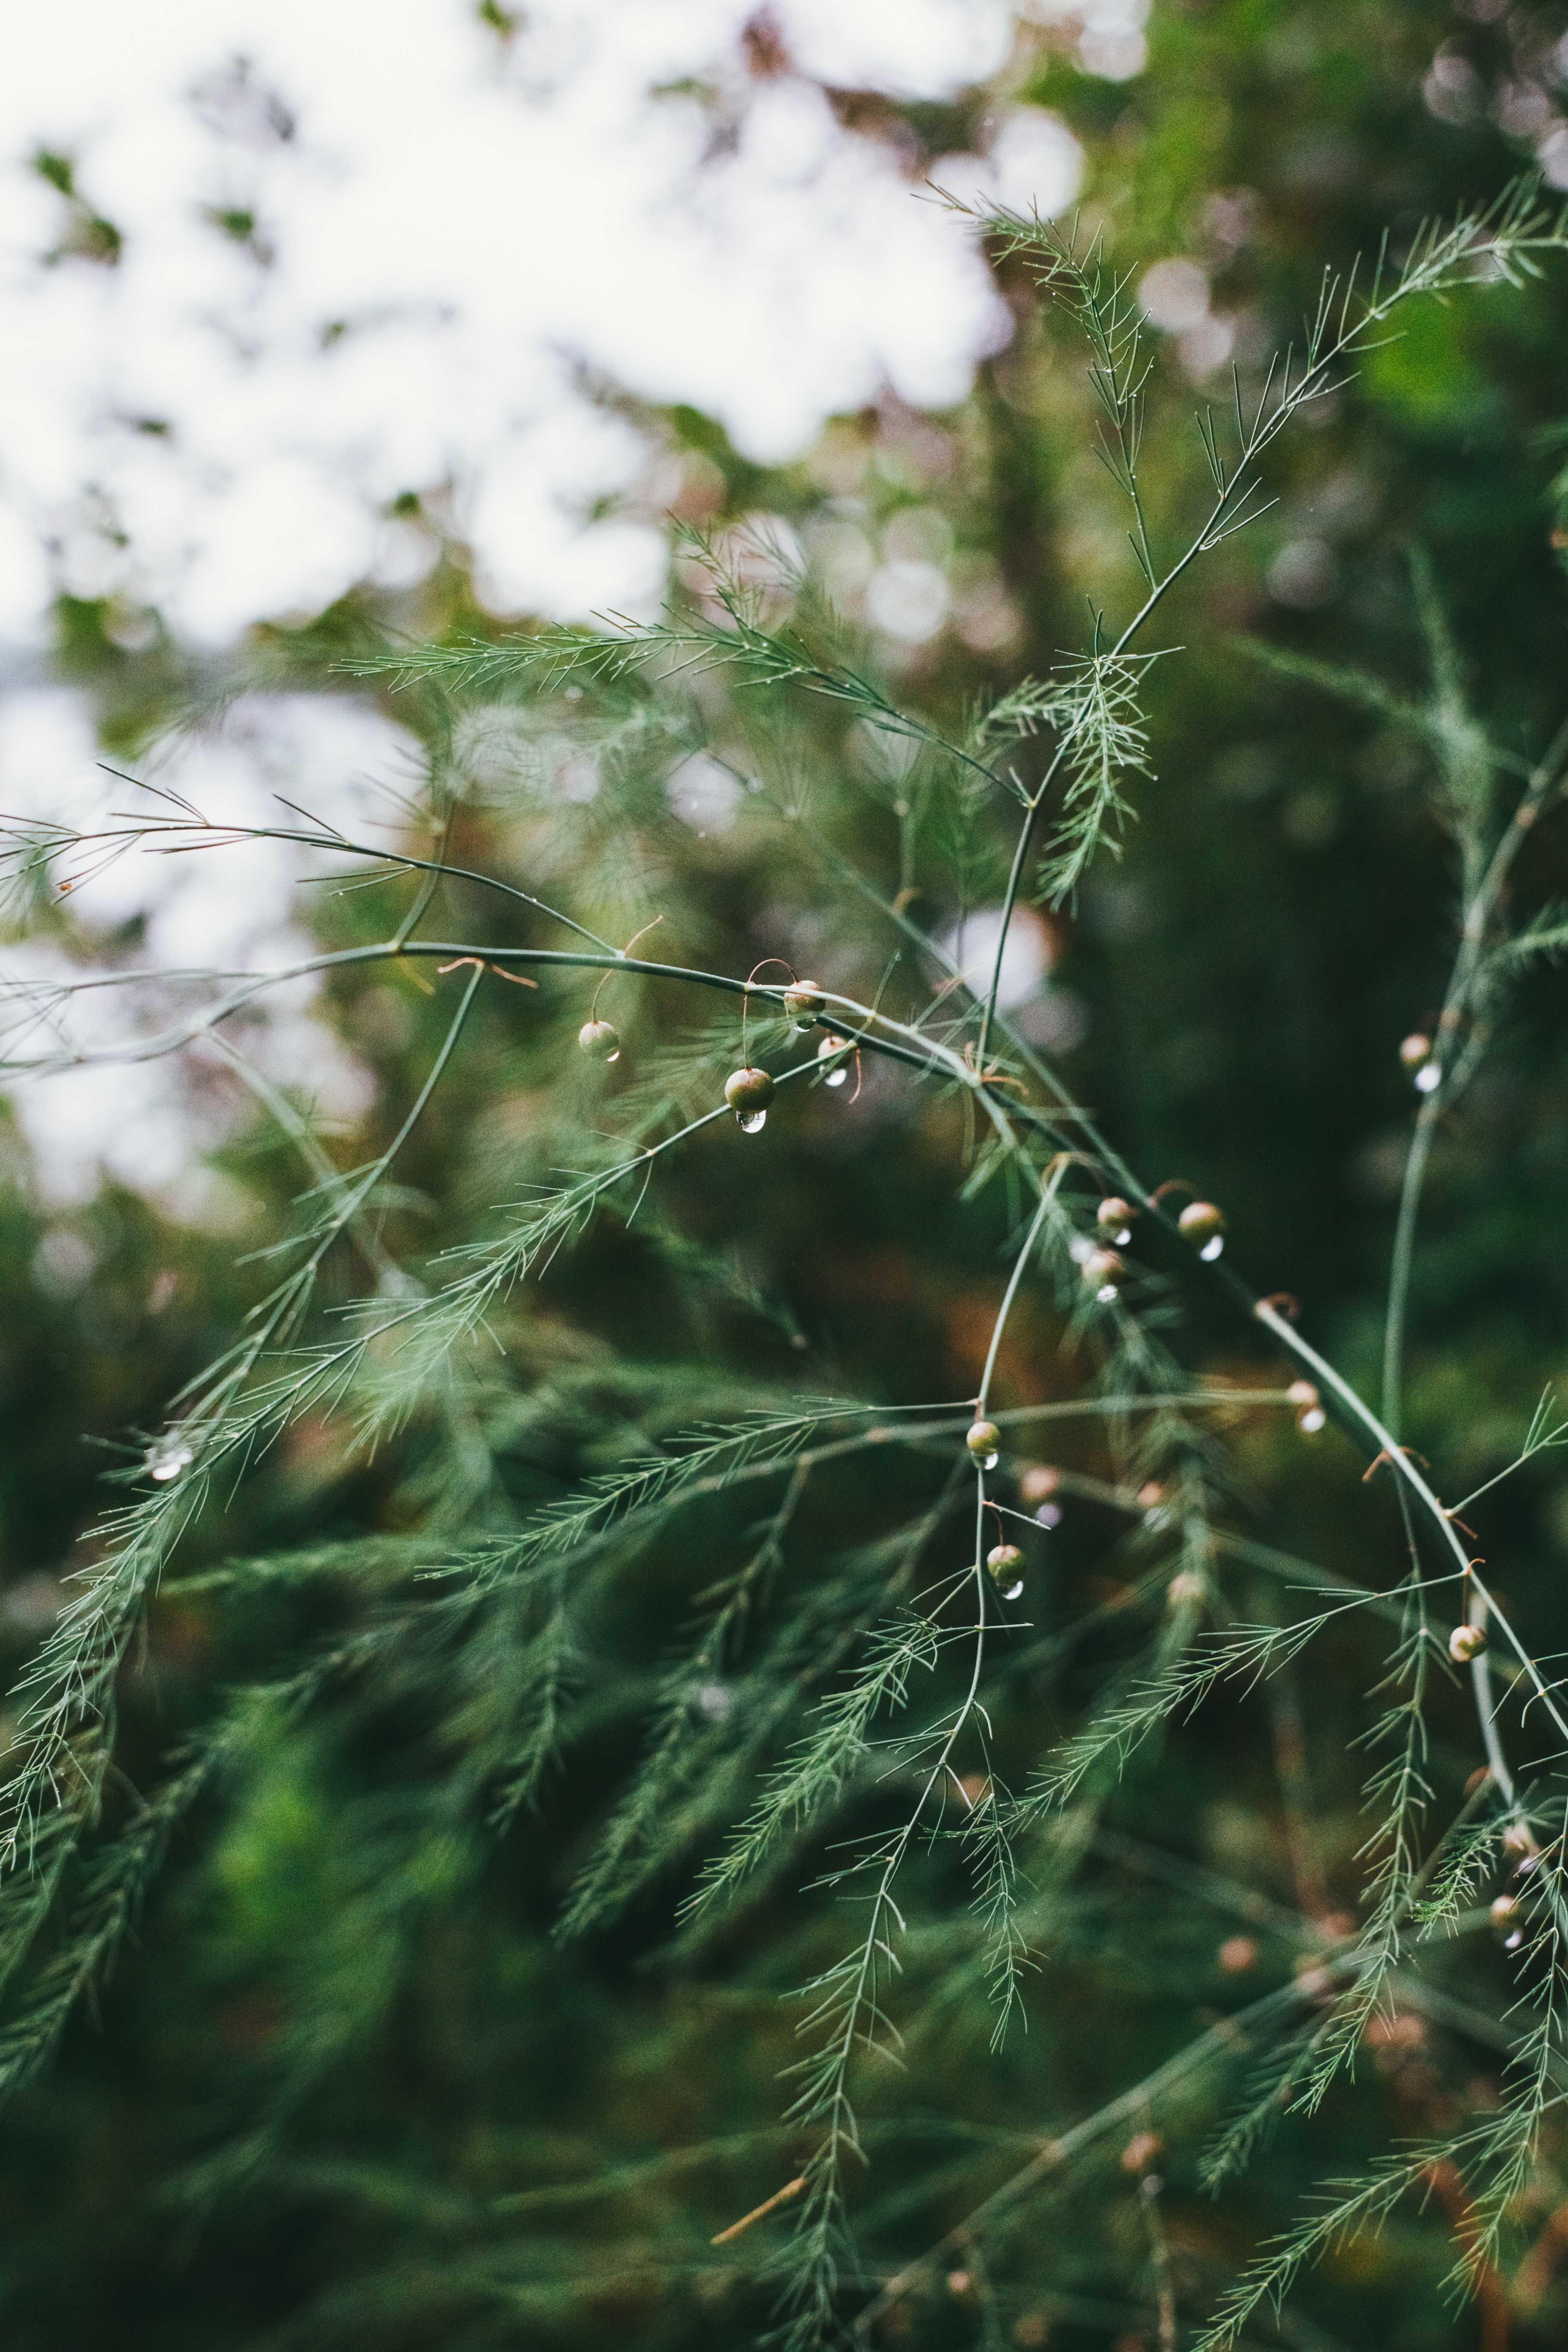
tree, water, nature, grass, branch, dew, plant, sunlight, leaf, flower, green, botany, flora, twig, close up, moisture, macro photography, grass family, plant stem